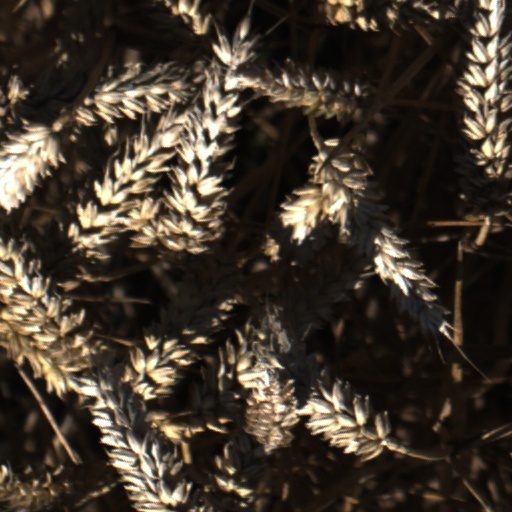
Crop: wheat